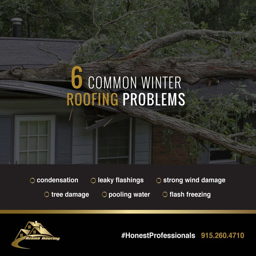
did you know that winter weather can damage your roof in some pretty serious ways ? make sure you check your roof regularly for problems in order to deal with them quickly .